Lagos State

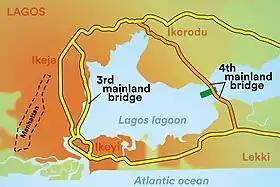
Map of Greater Lagos with bridge, Manhattan as compare

The 2002 Ikeja Armoury Explosion occurred on January 27, 2002, when a series of explosions took place at the Ikeja Cantonment in Lagos, Nigeria. The blast, believed to have been caused by the improper storage of explosives and ammunition, led to a massive fire that spread throughout the area. It resulted in the deaths of over 1,000 people and displaced thousands more as buildings were destroyed and debris scattered across neighboring communities. The explosion also caused significant damage to properties and triggered widespread panic in Lagos.